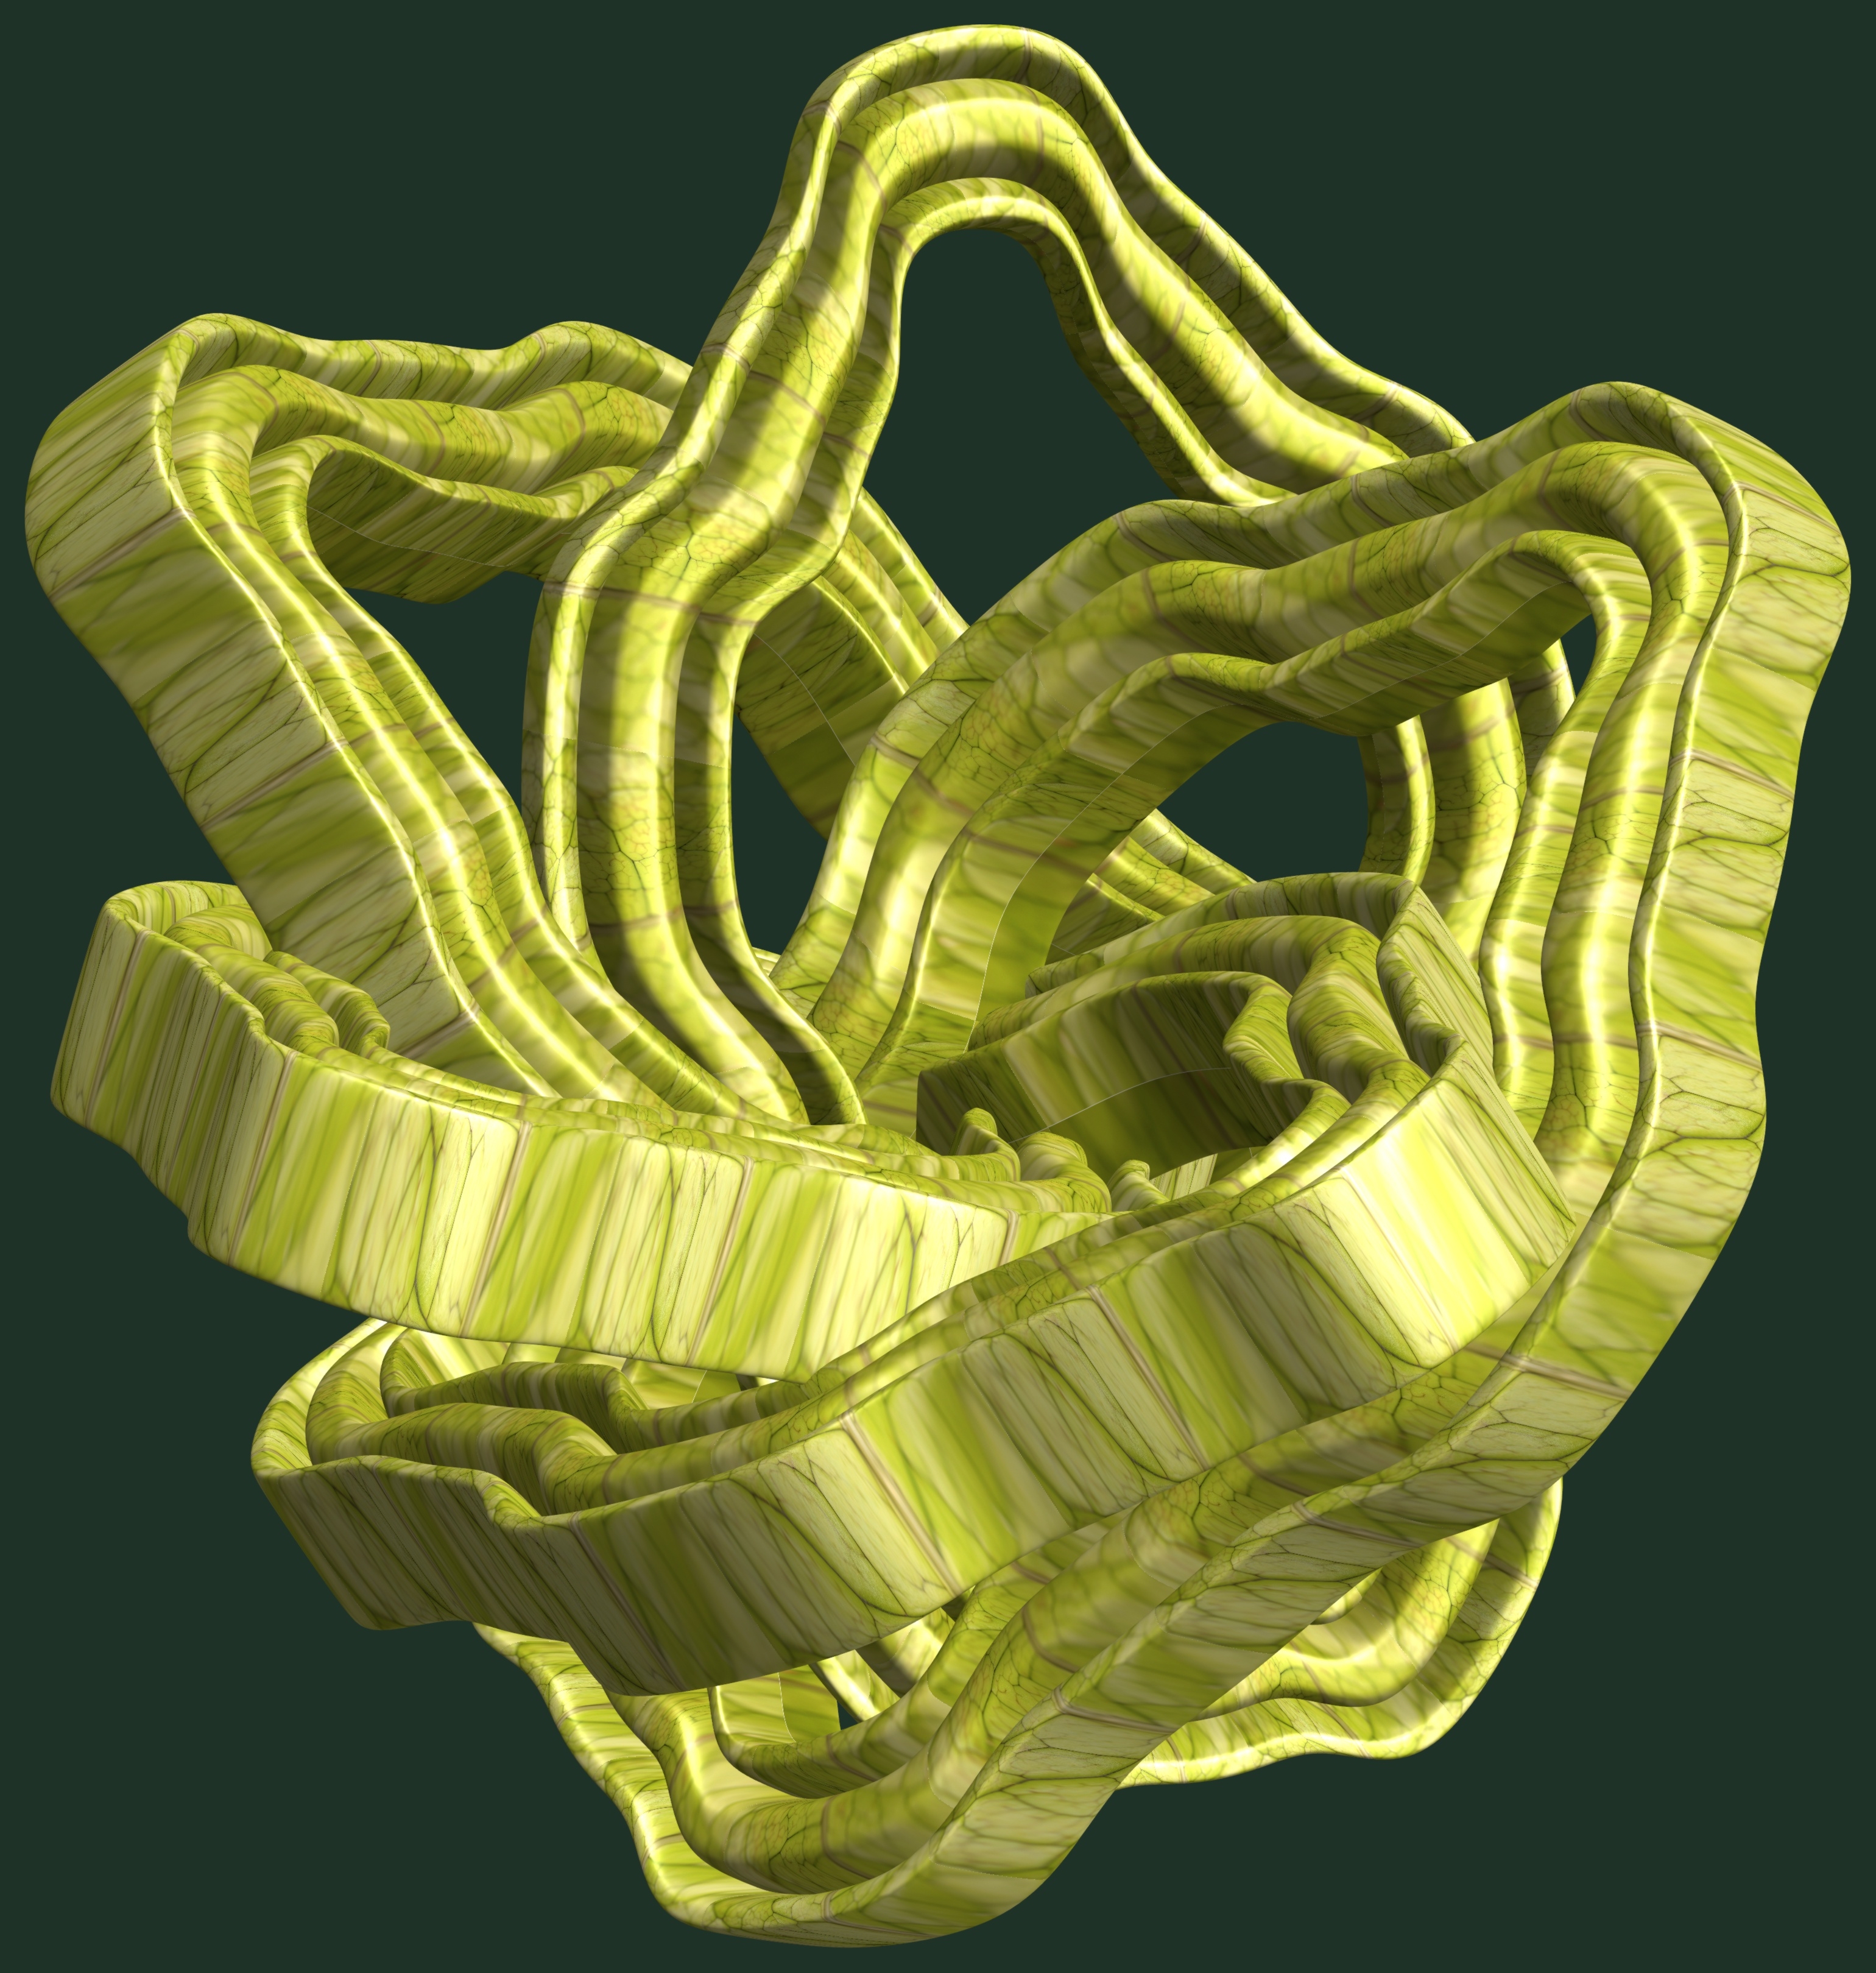
structure, texture, leaf, pattern, green, yellow, design, symmetry, 3d, graphic, torus, mathematica, cg, parametricplot3d, code, program, algorithm, abstruct, mapping, serpent